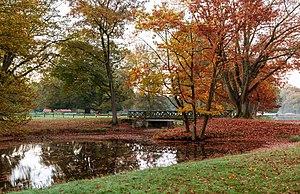
L’automne est l'une des quatre saisons de l’année dans les zones tempérées. L'automne suit l'été et précède l'hiver.